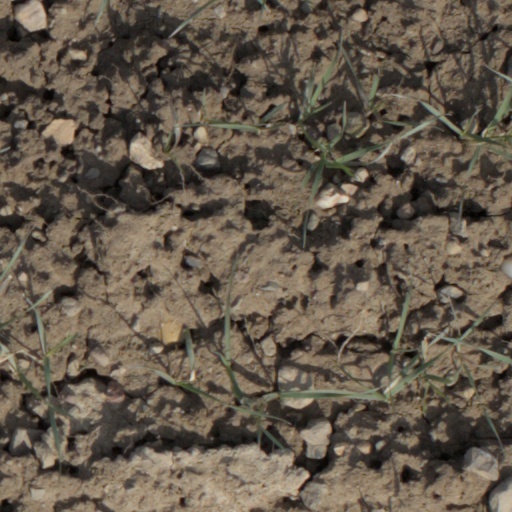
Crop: wheat